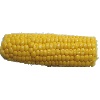
Label: corn